Stian Ohr

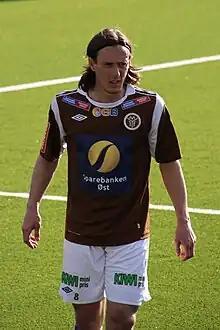
Ohr playing for Mjøndalen in 2012

Stian Ohr (born 4 January 1978) is a former Norwegian footballer who played as a midfielder for several clubs in Tippeligaen. He was also capped once for Norway in 2006. While playing for Molde, Start, Vålerenga, Stabæk and Strømsgodset, he played a total of 239 matches and scored 27 goals in Tippeligaen. He also spent time on loan with Hødd and ended his career with the First Division side Mjøndalen.